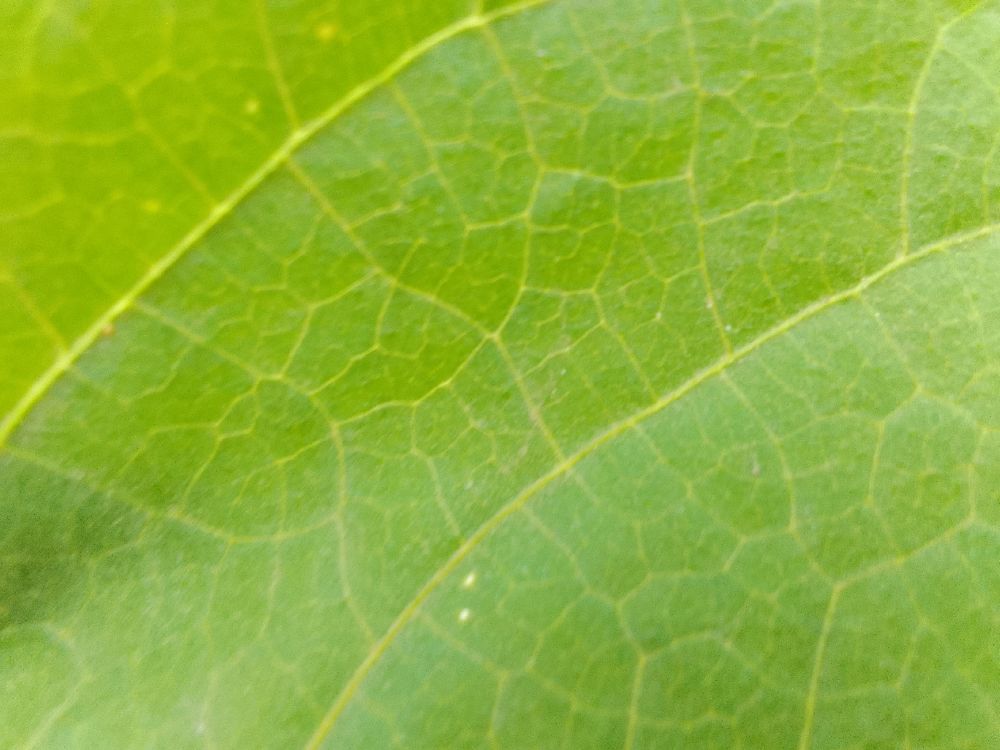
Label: healthy